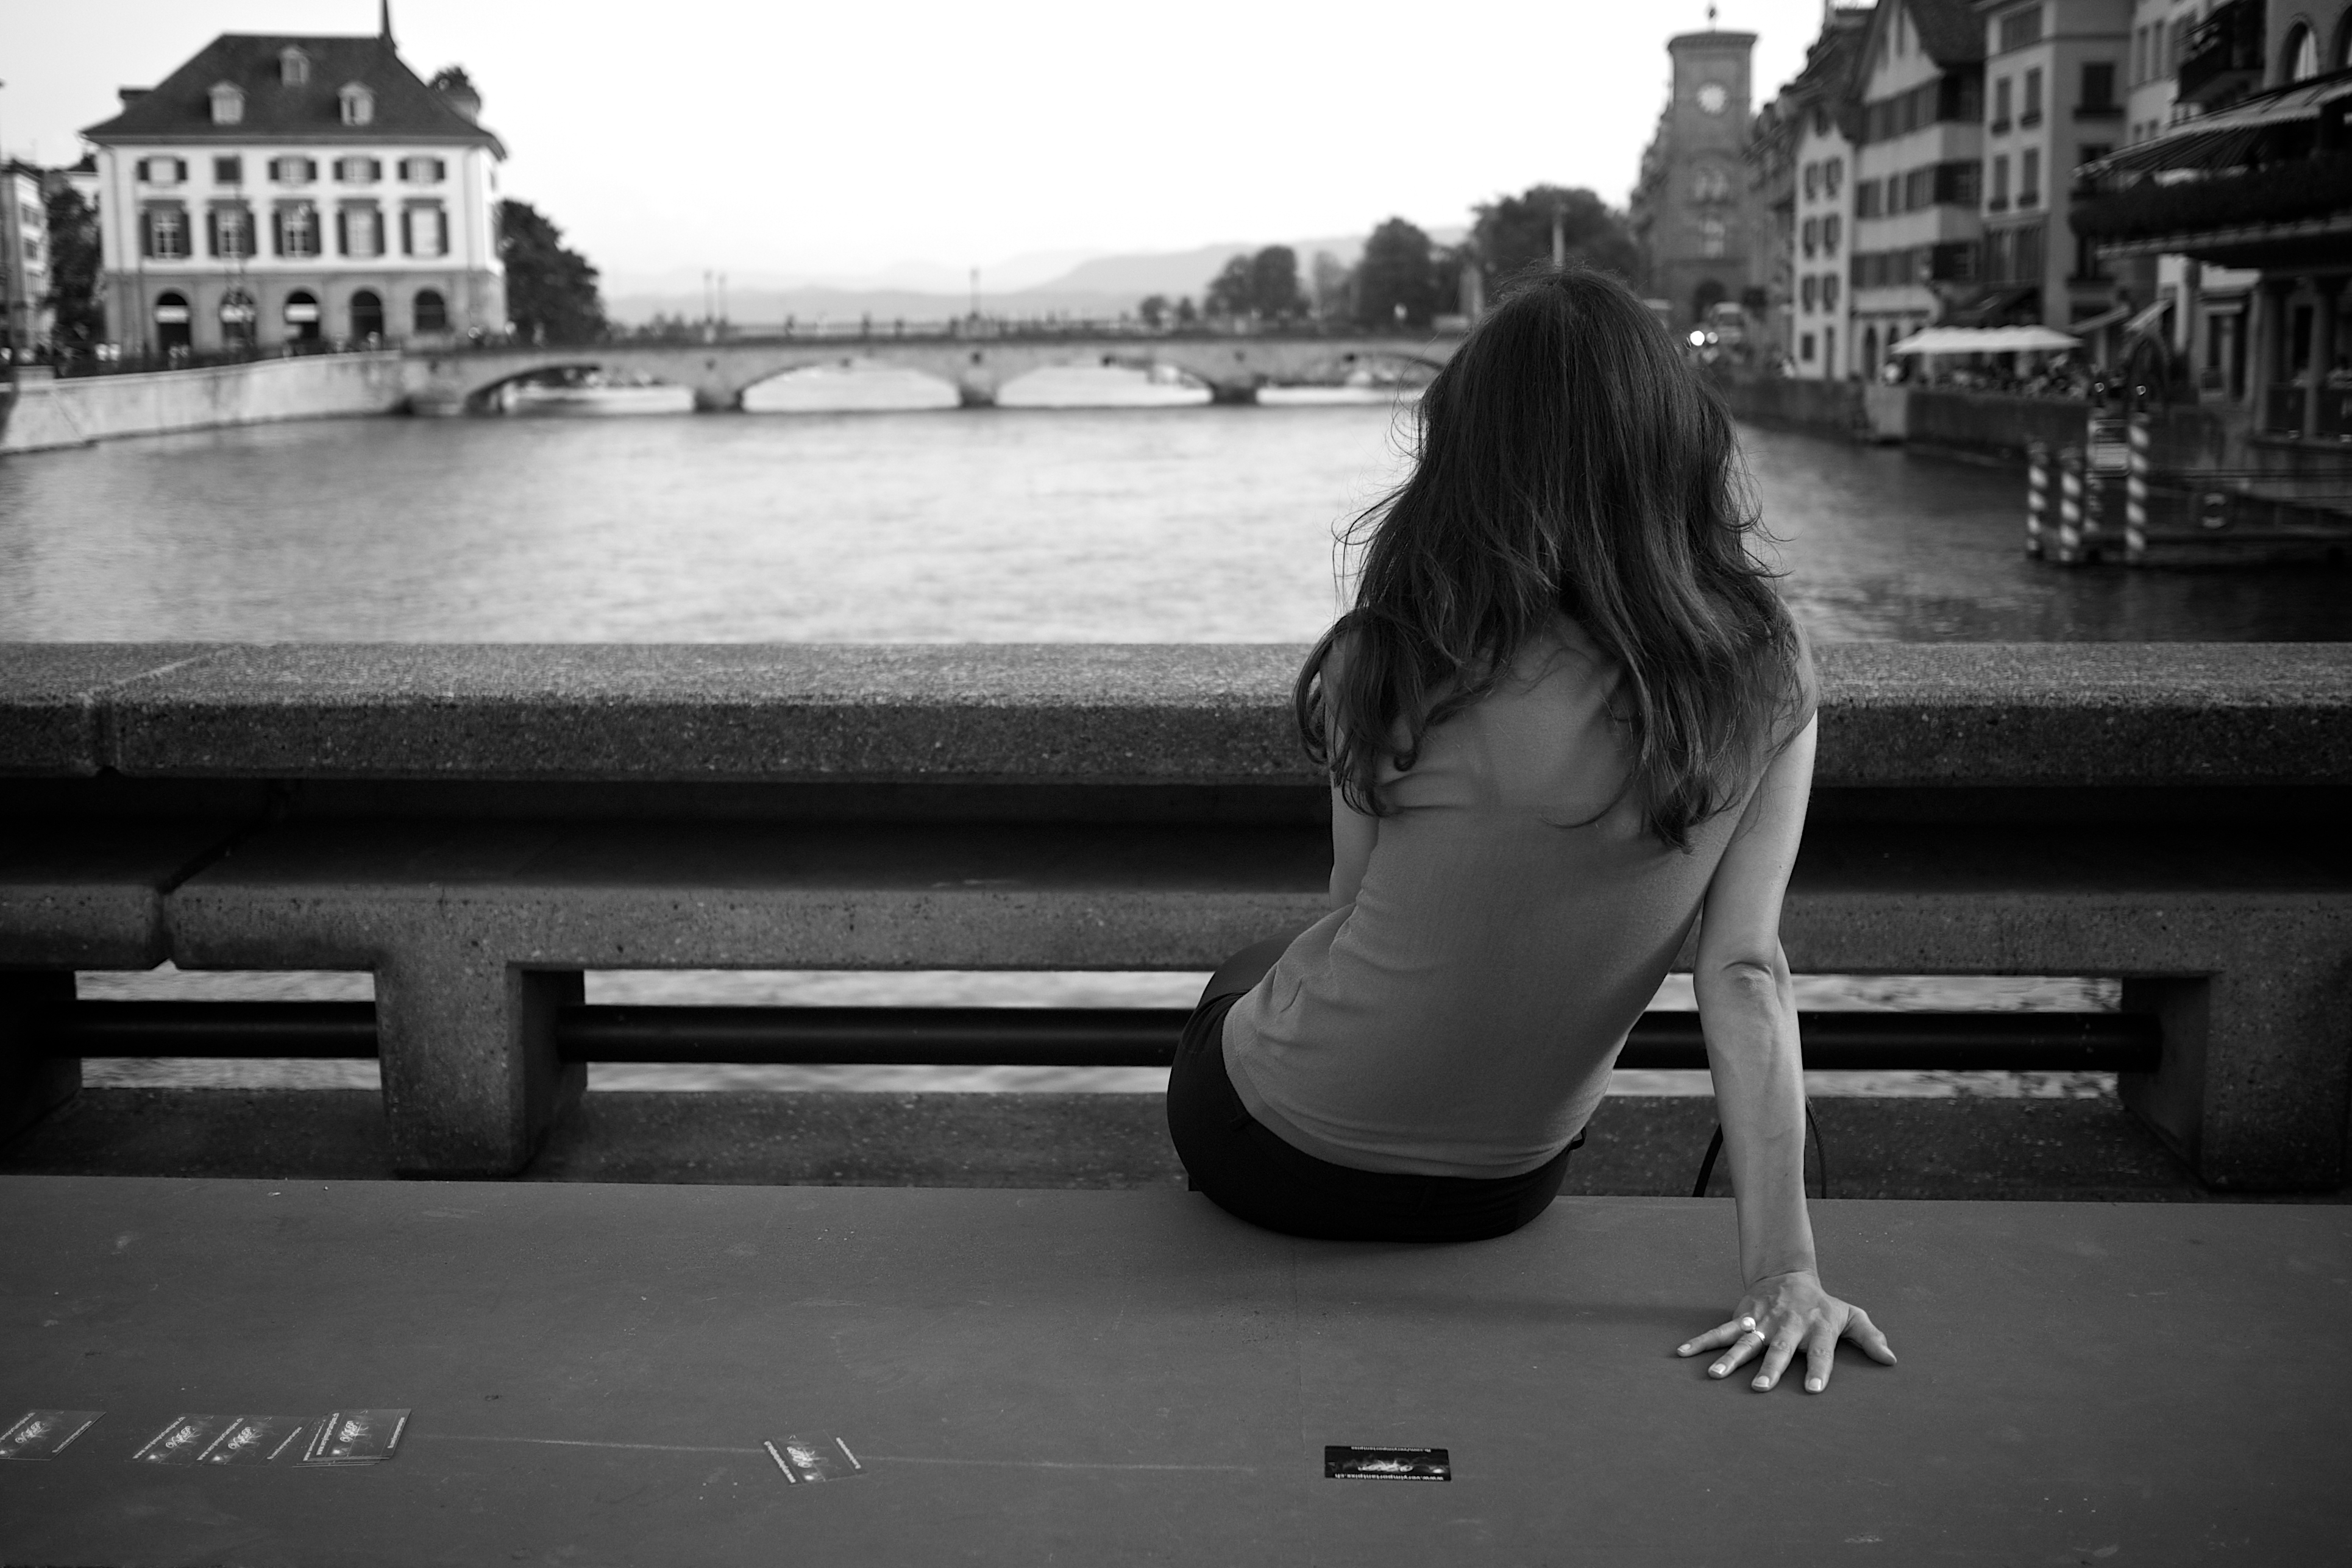
black and white, white, street, photography, ebook, sitting, training, black, monochrome, streetphotography, flickr, thomas, video, olympus, photograph, omd, image, fuji, leica, monochrom, leuthard, hcb, thomasleuthard, photo shoot, monochrome photography, film noir, human positions